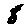
Label: 8